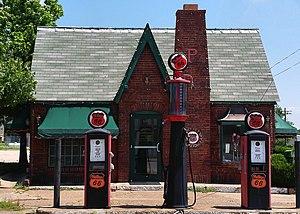
La ville américaine d’Atoka est le siège du comté d'Atoka, dans l’État d’Oklahoma. Lors du recensement de 2010, elle comptait 3 052 habitants.